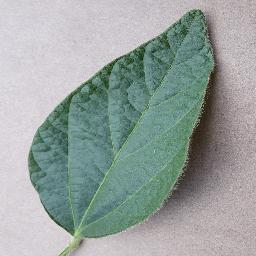
Label: Soybean___healthy